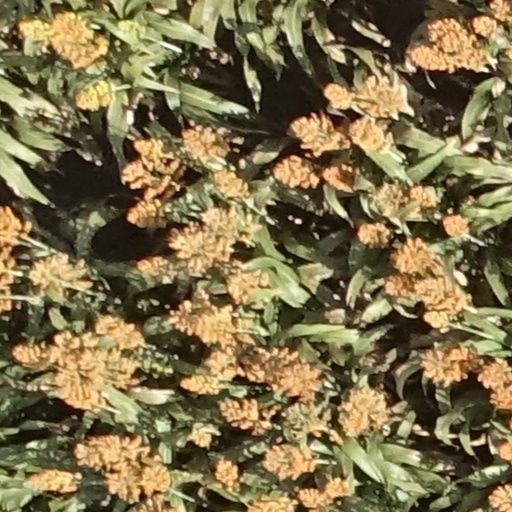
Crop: sorghum